Plaid Cymru

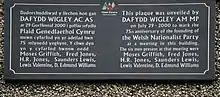
Plaque commemorating the founding of

While both the Labour and Liberal parties of the early 20th century had accommodated demands for Welsh home rule, no political party existed for the purpose of establishing a Welsh government. was formed on 5 August 1925, by Moses Gruffydd, H. R. Jones and Lewis Valentine, members of); and Fred Jones, Saunders Lewis of and D. Edmund Williams. Initially, home rule for Wales was not an explicit aim of the new movement; keeping Wales Welsh-speaking took primacy, with the aim of making Welsh the only official language of Wales.